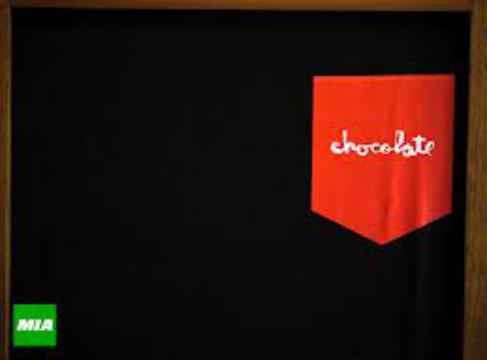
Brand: Chocolate Skateboards
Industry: Sports